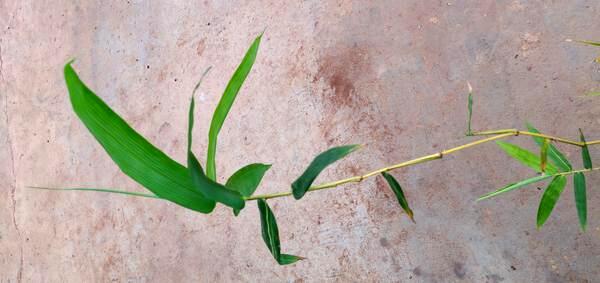
Plant: Bamboo